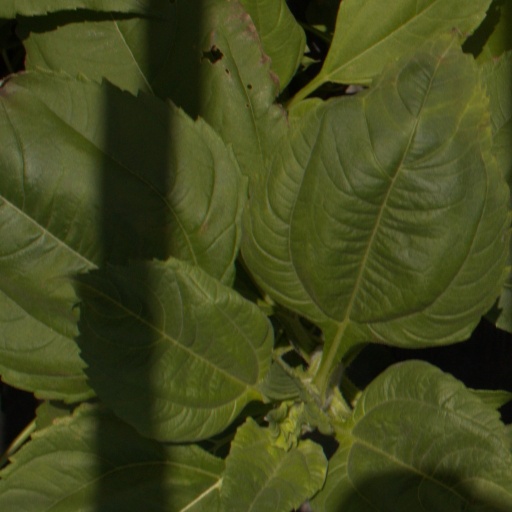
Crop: Jerusalem artichoke